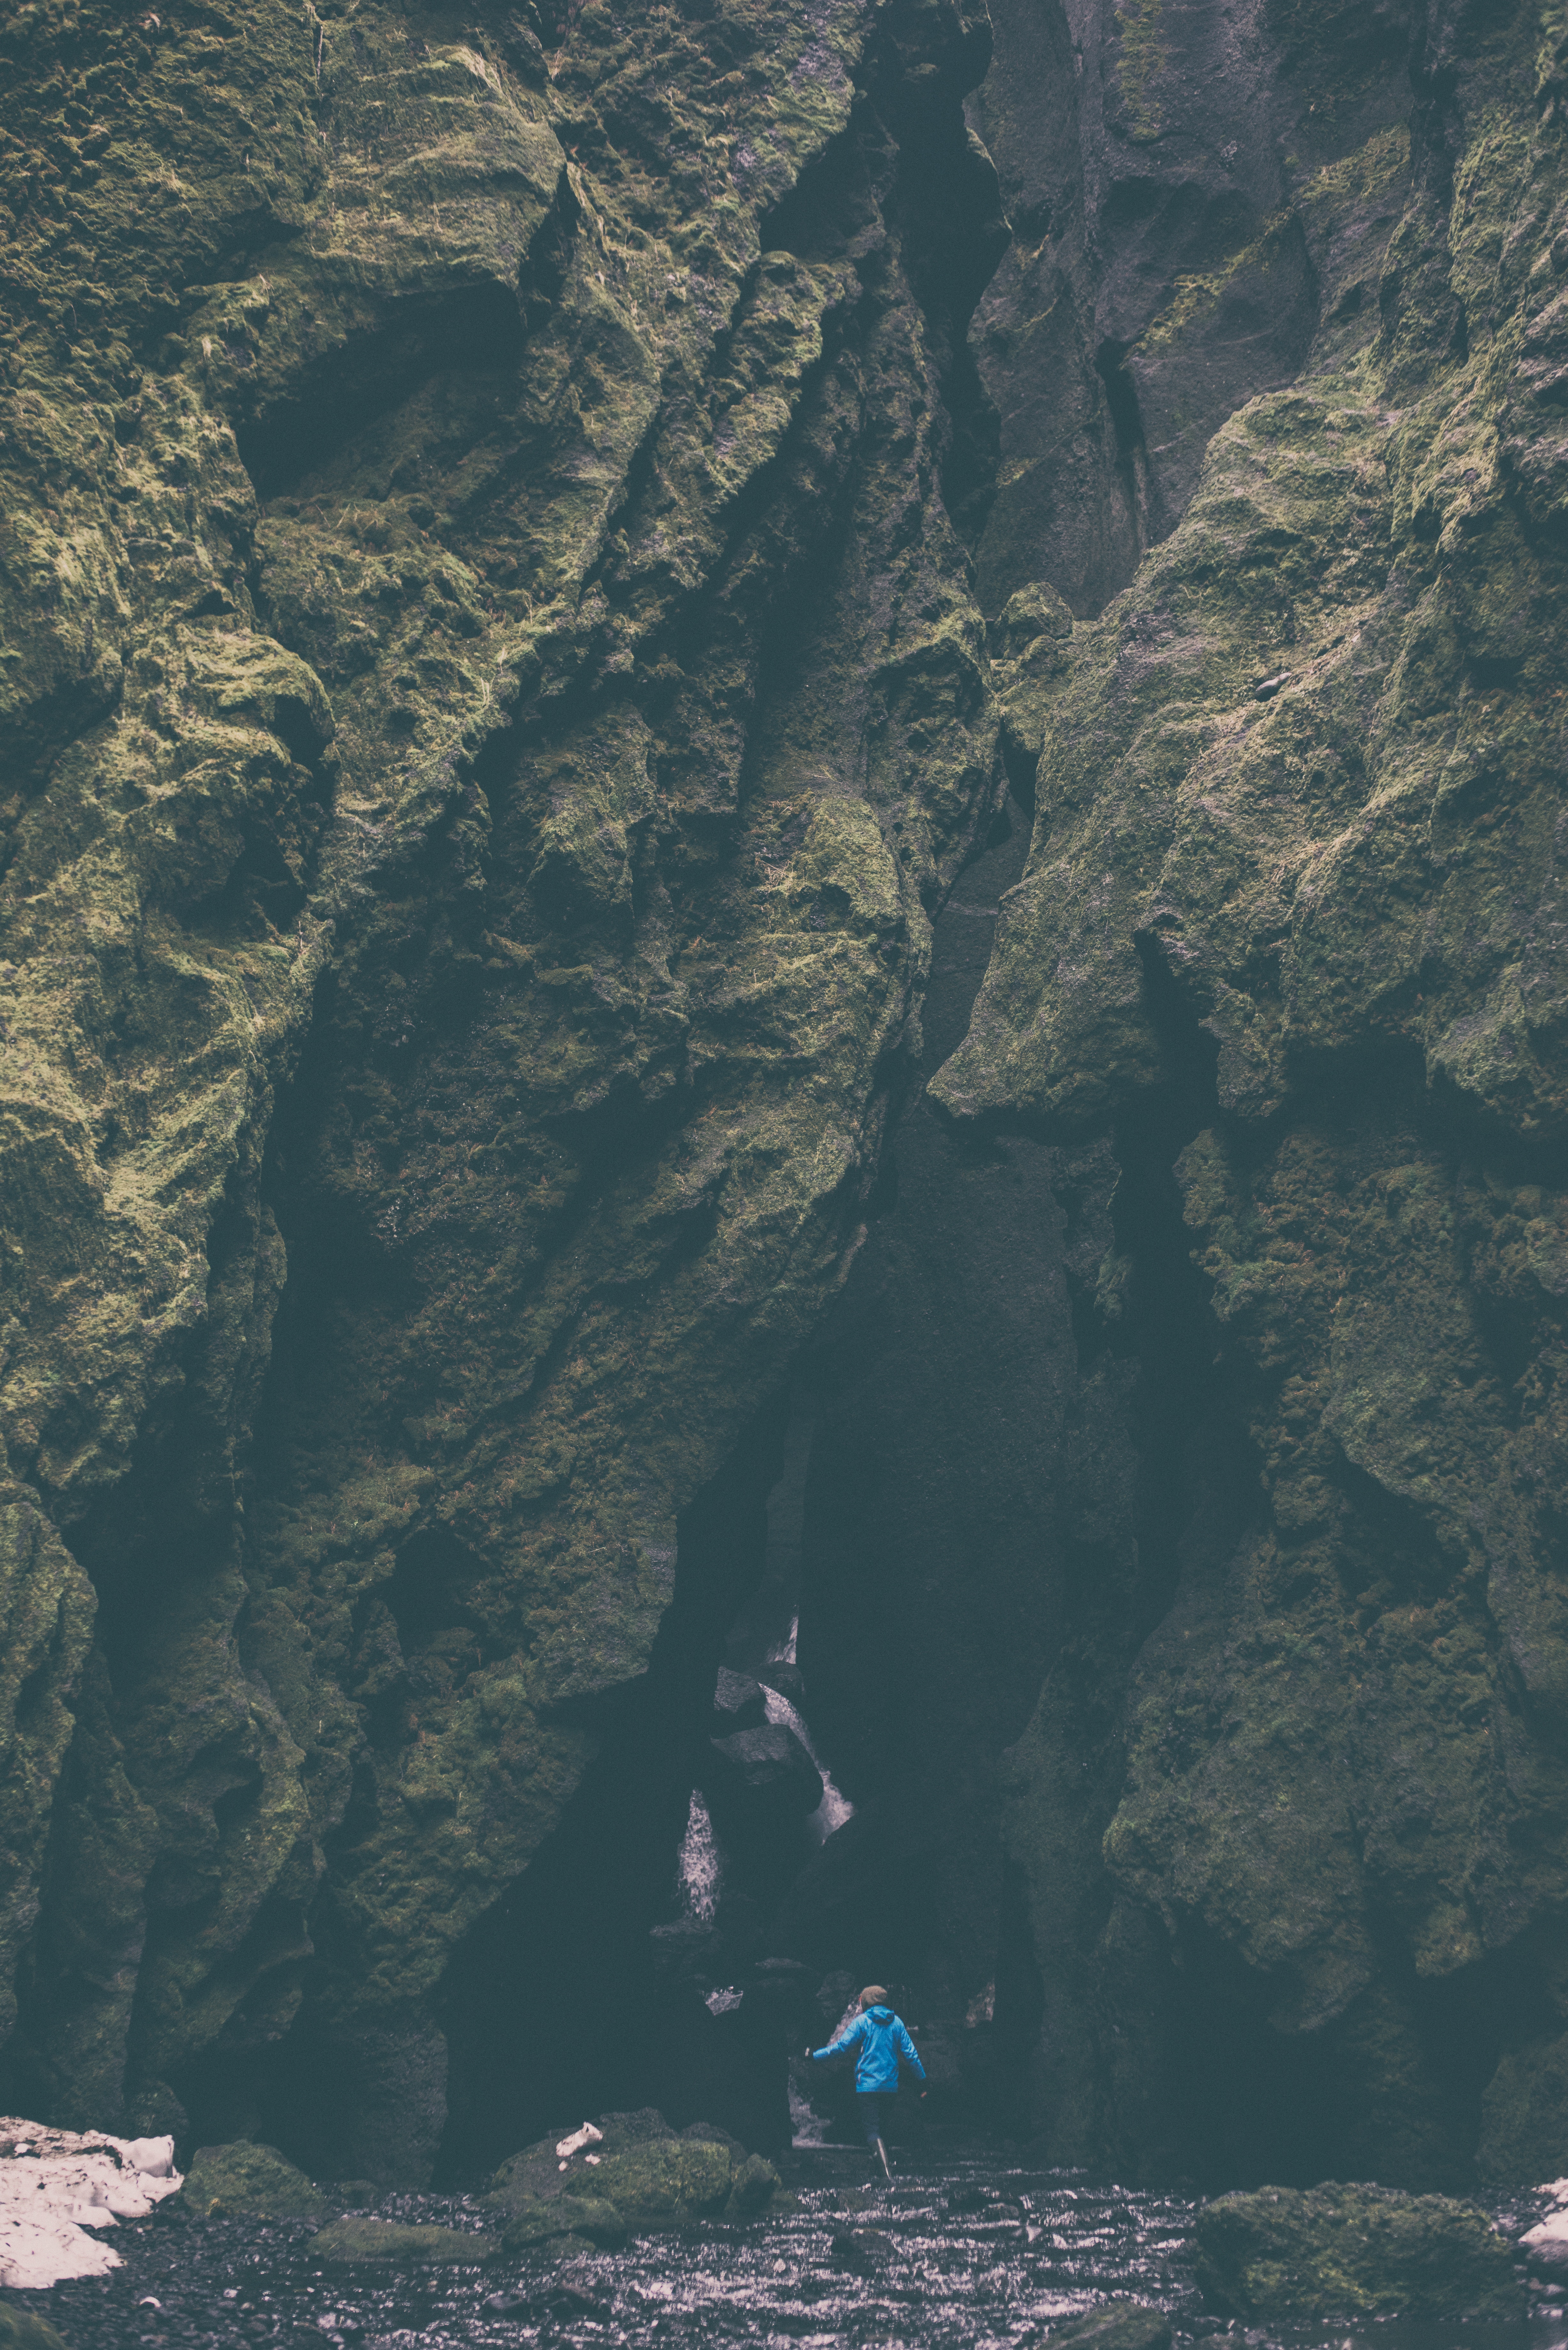
sea, rock, mountain, mountain range, cliff, fjord, extreme sport, terrain, geology, landform, aerial photography, atmosphere of earth, mountainous landforms, glacial landform, geological phenomenon